MC Cabelinho

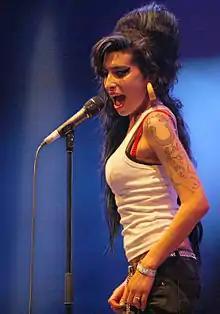
The singer Amy Winehouse is considered Cabelinho's greatest influence.

Cabelinho's main artistic inspiration is the English singer Amy Winehouse, who passed away in 2011. To whom he dedicated three tattoos. No antebraço esquerdo, há o rosto de uma Amy adulta e um outro da artista aos cinco anos de idade. Pouco abaixo da orelha esquerda, está escrito “Amy”. On his left forearm, there is a portrait of an adult Amy and another of the artist at the age of five. Just below his left ear, the word 'Amy' is tattooed.